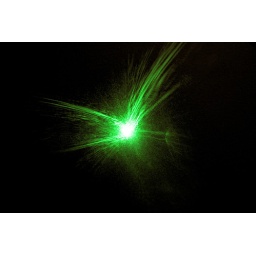
Made by aiming one of my green lasers at the blades on my office wall and shooting the reflections on the ceiling.